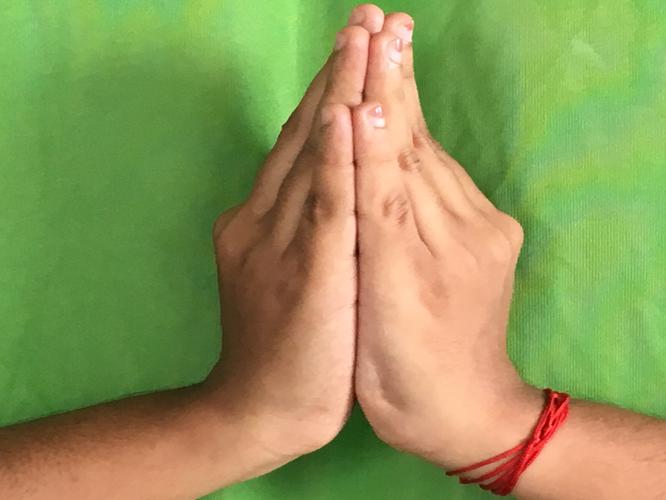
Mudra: Kapotham
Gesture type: double_hand